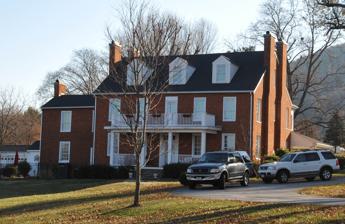
Building: Black Horse Tavern-Bellvue Hotel and Office
Country: United States of America
Year built: 1782
Historic commercial building in Virginia, United States United States historic place Black Horse Tavern-Bellvue Hotel and Office U.S. National Register of Historic Places Virginia Landmarks Register Show map of Virginia Show map of the United States Location 7223-7229 Old Mountain Rd., Hollins, Virginia Coordinates 37°20′45″N 79°54′54″W / 37.34583°N 79.91500°W / 37.34583; -79.91500 Area 4.2 acres (1.7 ha) Built c. 1782 ( 1782 ) , c. 1840, c. 1854 Architectural style Greek Revival NRHP reference No. 01001521 VLR No. 080-5143 Significant dates Added to NRHP January 24, 2002 Designated VLR June 13, 2001 Black Horse Tavern-Bellvue Hotel and Office is a historic inn and tavern complex located at Hollins , Roanoke County, Virginia . The complex consists of the Black Horse Tavern (c. 1782), the Greek Revival style Bellvue Hotel (also known as Kyle's Hotel) (c. 1854) and the temple-fronted, Greek Revival style brick Office (c. 1840). Other contributing resources on the property include a spring house (c. 1900) and a shed (c. 1930).  The Black Horse Tavern is a simple, one story, three-bay log structure.  The Bellvue Hotel is a two-story, five-bay, brick structure with a central-passage, double-pile plan.  The office is a simple, one-story, one-bay brick structure.  It features a wide frieze band and a front portico with a pedimented gable supported by squared Doric order columns.  The buildings housed a school for physically and mentally handicapped children and the property became known as Bellevue School during the mid-20th century.  The school closed in 1976, and the buildings house a single family residence. It was added to the National Register of Historic Places in 2003. References